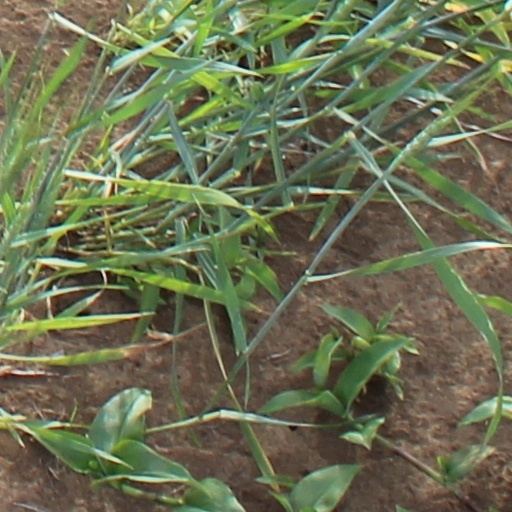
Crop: wheat